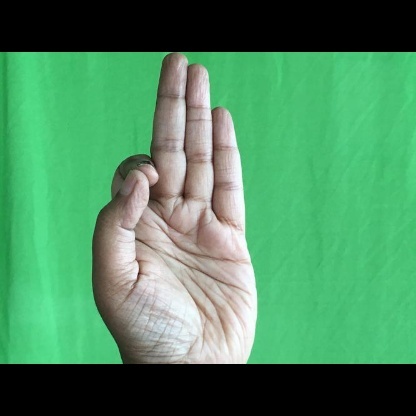
Mudra: Aralam